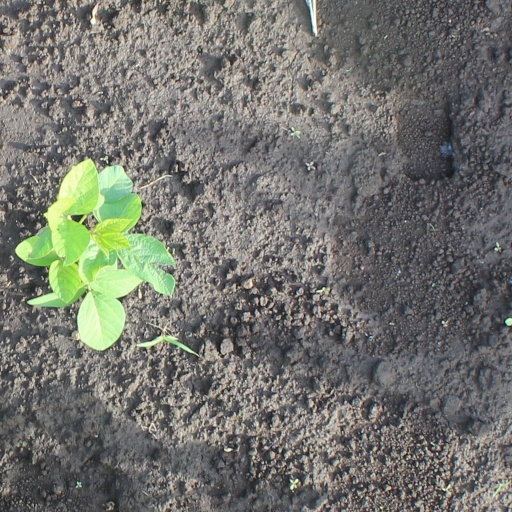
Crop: soybean